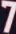
Number: 7